Leslie Groves

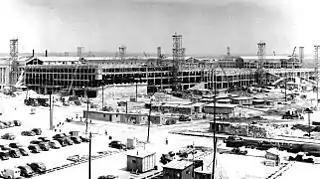
Expansive view of a construction site with lots of parked cars, scaffolding and cranes. There are a number of demountables in the foreground.

Groves was promoted to major on 1 July 1940. Three weeks later, he became special assistant for construction to the Quartermaster General, Major General Edmund B. Gregory. The two men had known each other a long time, as Groves's father was a close friend of Gregory's. At this point, the US Army was about to embark on a national mobilization, and it was the task of the Construction Division of the Quartermaster Corps to prepare the necessary accommodations and training facilities for the vast army that would be created. The enormous construction program had been dogged by bottlenecks, shortages, delays, spiralling costs, and poor living conditions at the construction sites. Newspapers began publishing accounts charging the Construction Division with incompetence, ineptitude, and inefficiency. Groves, who "had a reputation as a doer, a driver, and a stickler for duty", was one of a number of engineer officers brought in to turn the project around. He was tasked with inspecting construction sites and checking on their progress.